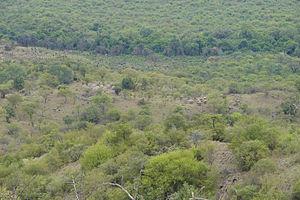
Villages au milieu de la végétation dans le Parc national de Mago (Ethiopie)
Le Parc national de Mago est un parc national d'Éthiopie. Il est situé au sud-ouest du pays, à 809 km d'Addis-Abeba, via Arba Minch et Jinka.